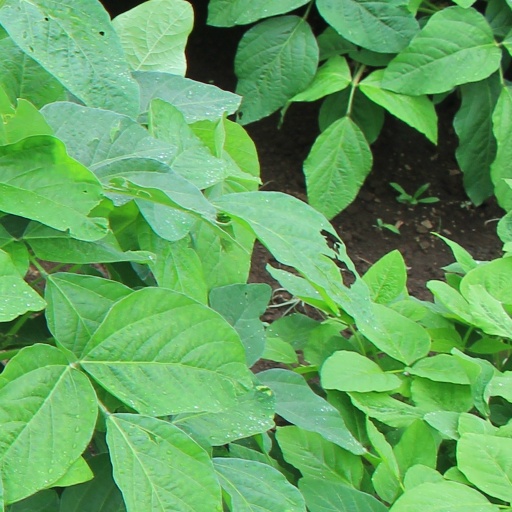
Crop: soybean